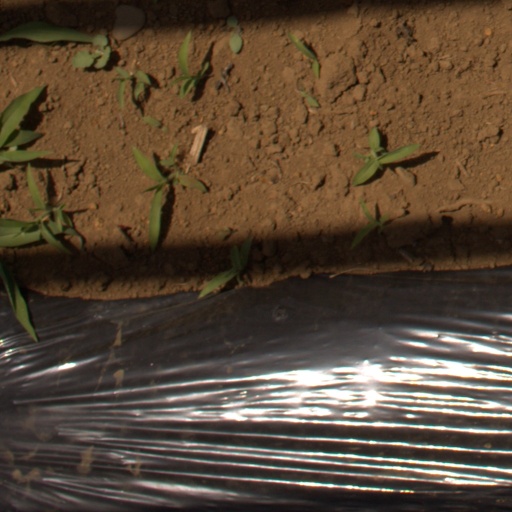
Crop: Jerusalem artichoke